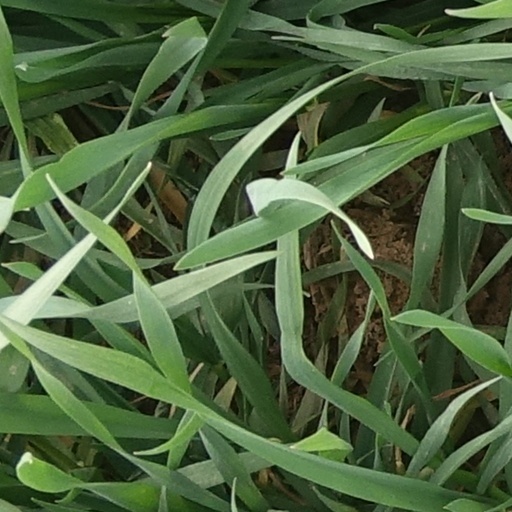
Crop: wheat